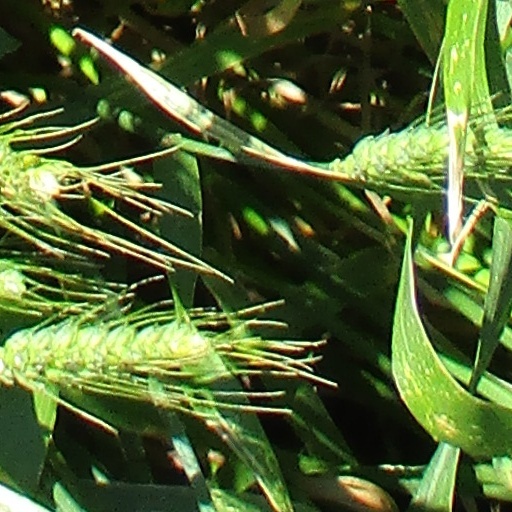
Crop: wheat